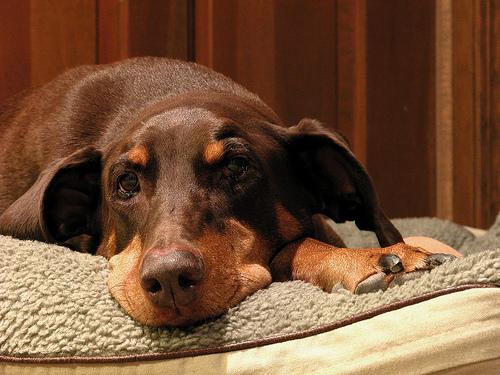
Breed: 209-n000054-Doberman